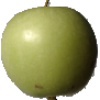
Label: apple_granny_smith